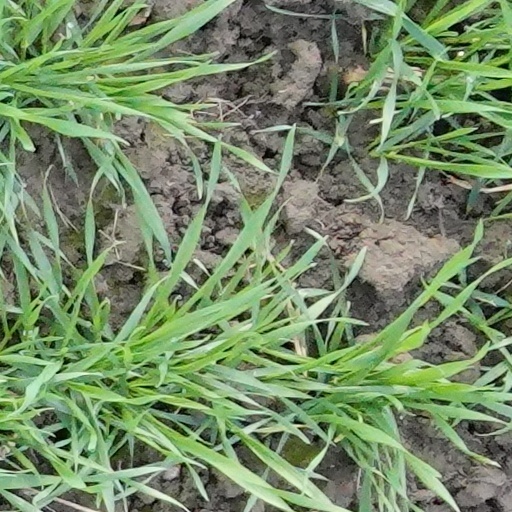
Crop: wheat